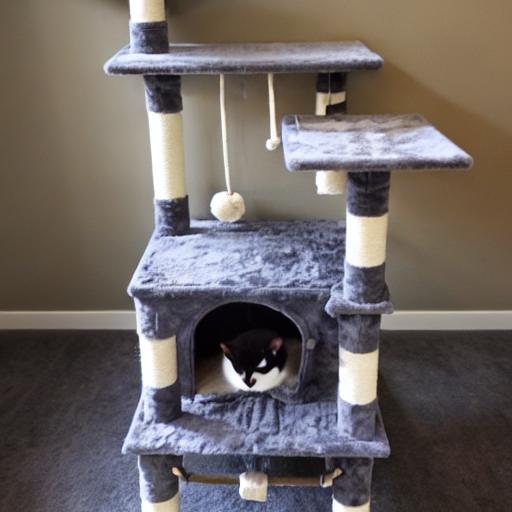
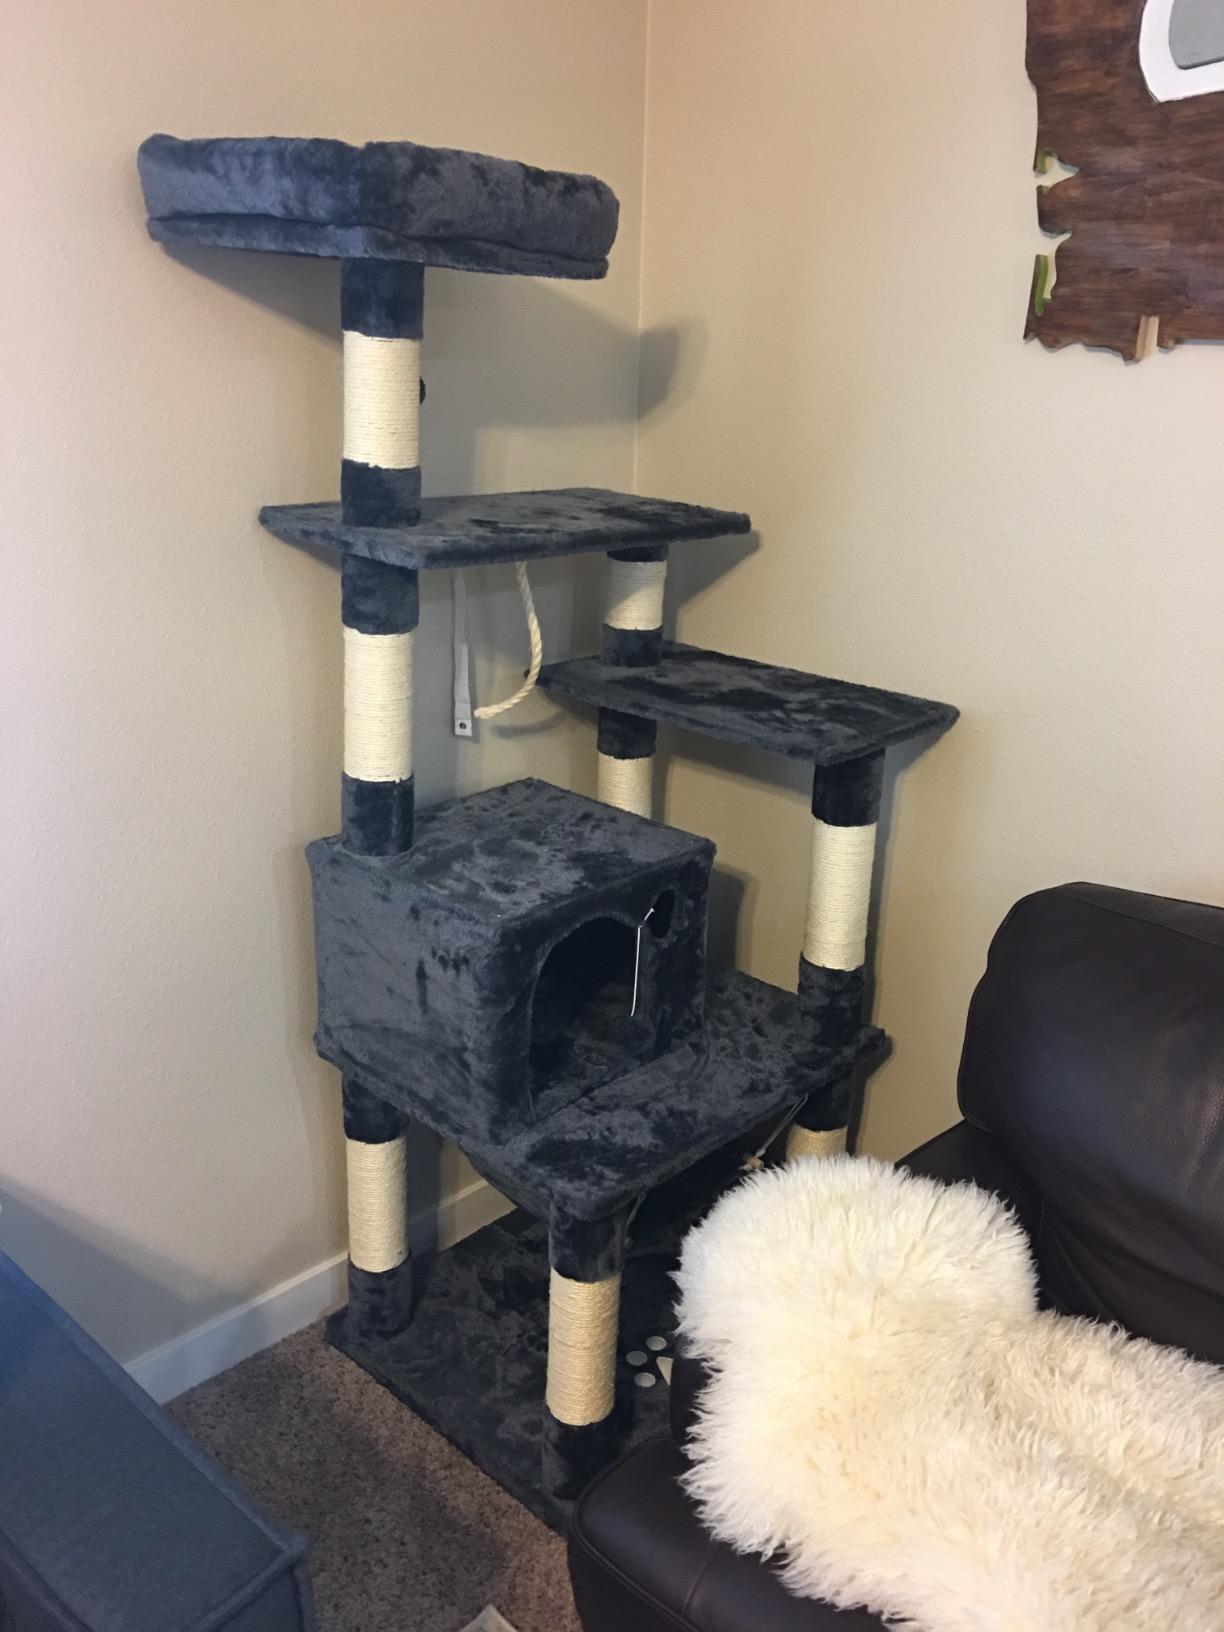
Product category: items_cat tree
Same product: no